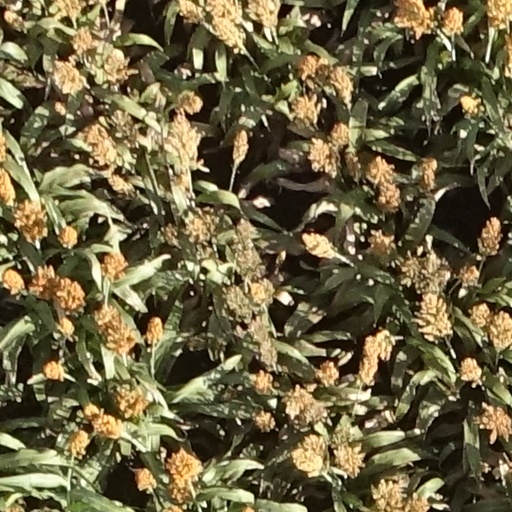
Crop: sorghum